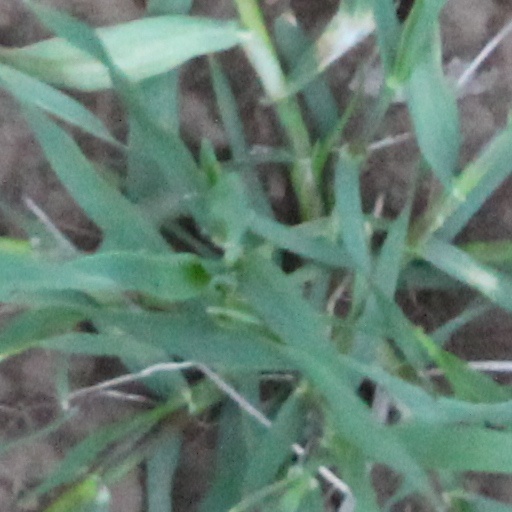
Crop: wheat